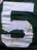
Number: 5